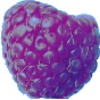
Label: Raspberry 1